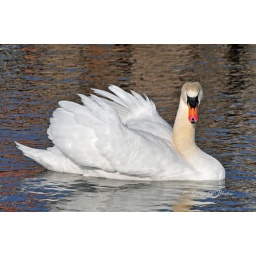
This male Mute Swan keeps watch over his female companion